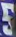
Number: 5